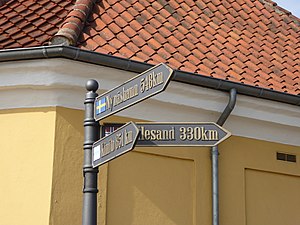
Venskabsby
Skilt i Kalundborg med afstande til søsterbyerne Nynäshamn, Lillesand og Kimito.
Venskabsbyer er en samling af byer, som ud over landegrænser har et samarbejde for at fremme kendskabet til hinandens samfundsforhold og kultur, skabe mellemfolkelig kontakt i form af besøg hos hinanden, netværk i forbindelse med eksport, partnerskaber og andet.